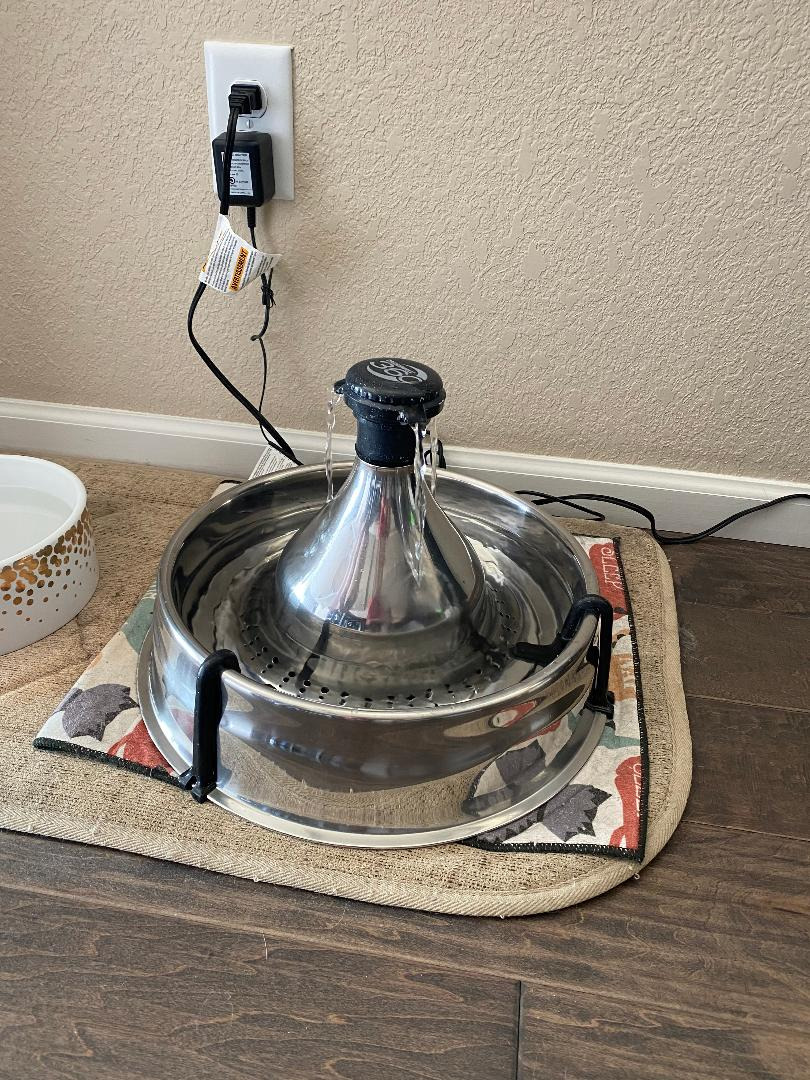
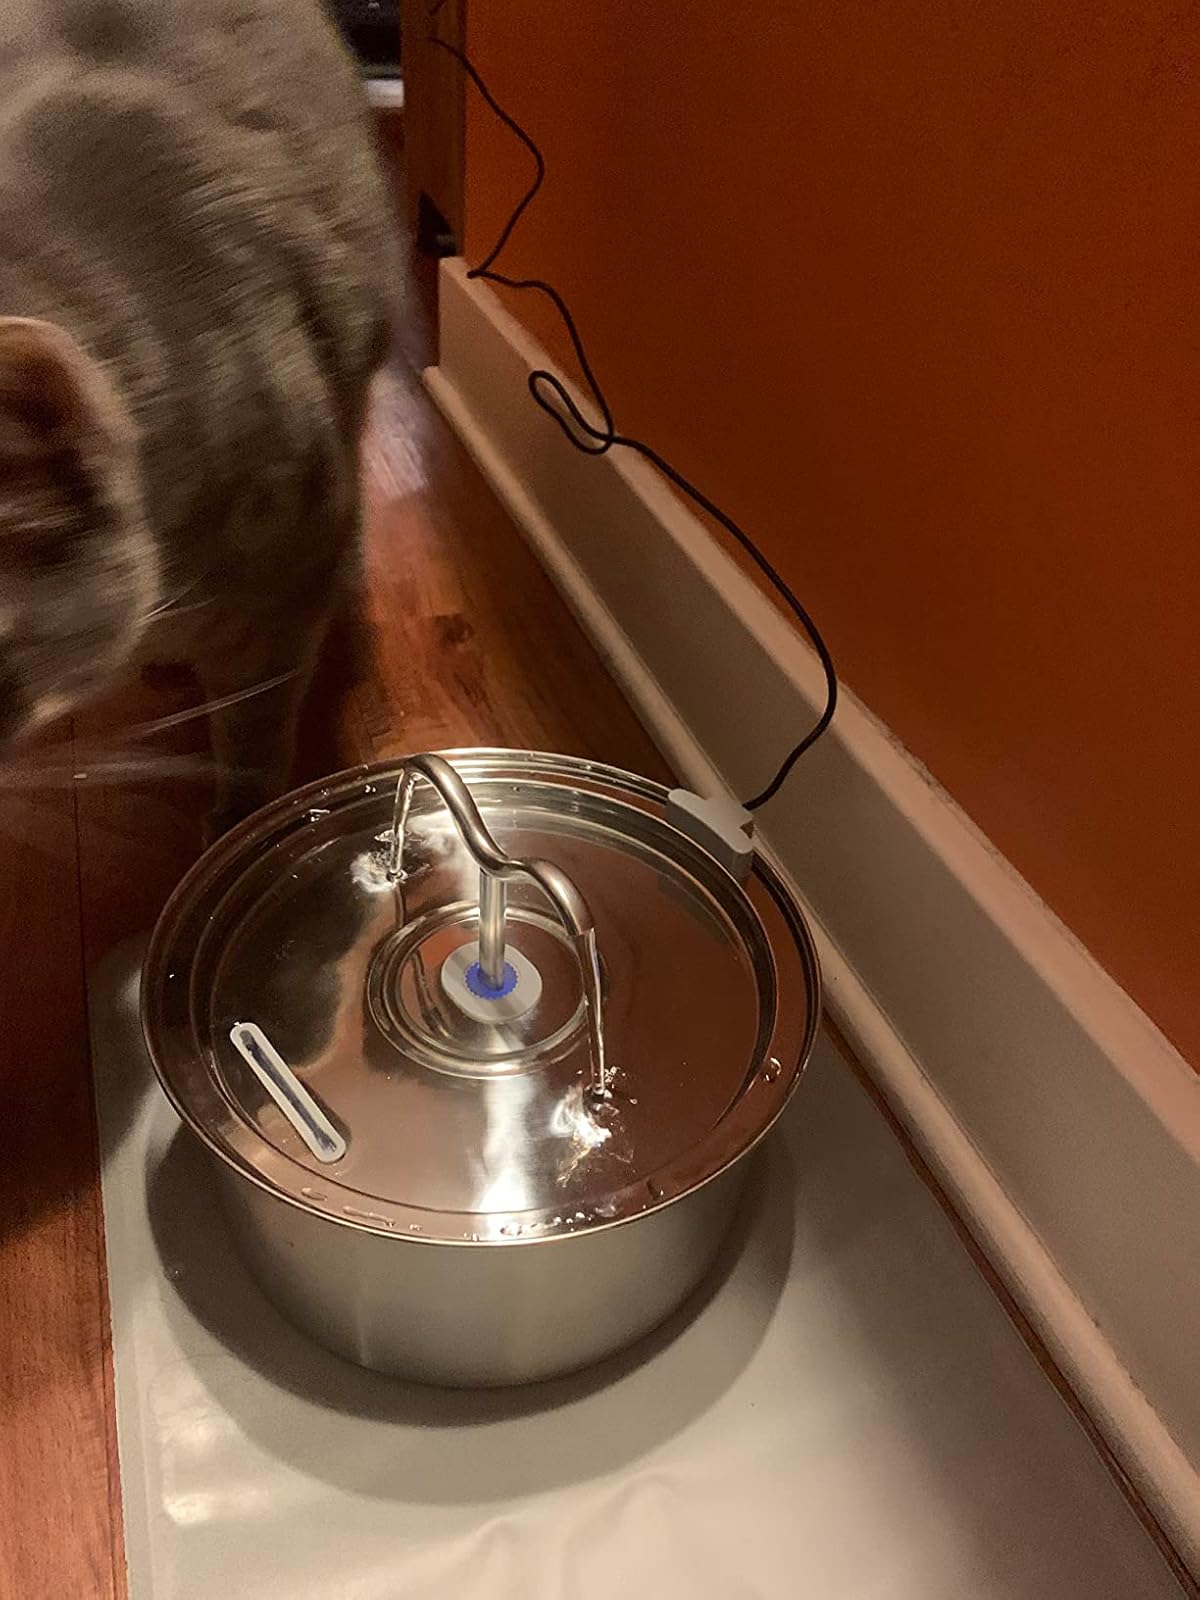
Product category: items_bowl
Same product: no